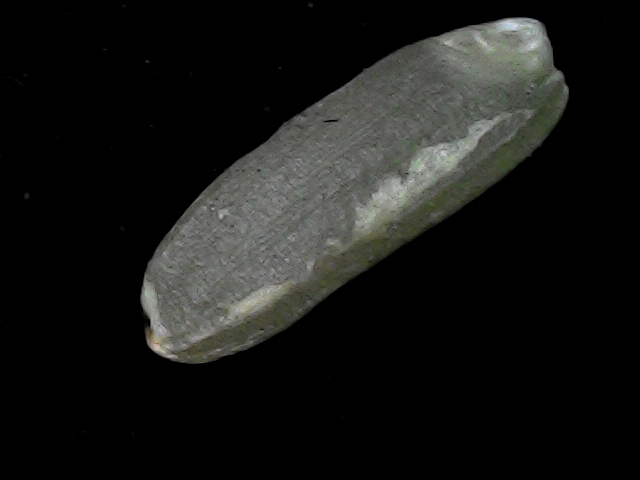
Rice variety: BD56